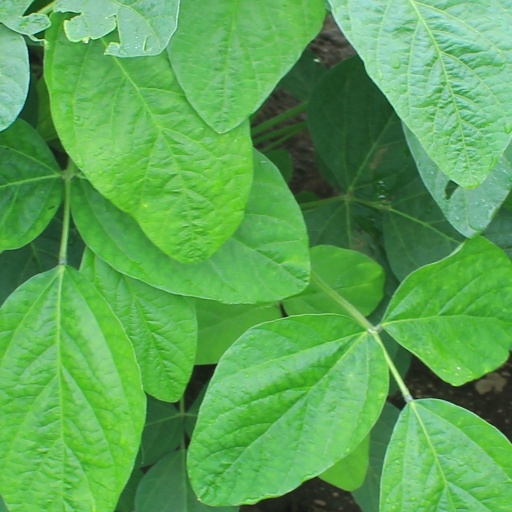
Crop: soybean